Sergey Zverev

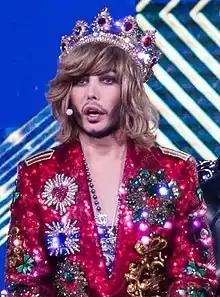

Sergey Anatolievich Zverev (19 July 1963, Kultuk, Irkutsk Oblast) is a Russian hairstylist, cosmetic artist, fashion designer and singer. Zverev has appeared on several television shows, including "Full Fashion" (Muz-TV) "Star In the Cube" (MTV Russia), and "Stars In Fashion" (RU.TV).